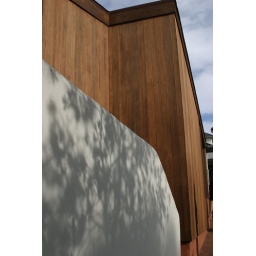
A picture of a building and wall in Caramel-by-the-Sea.